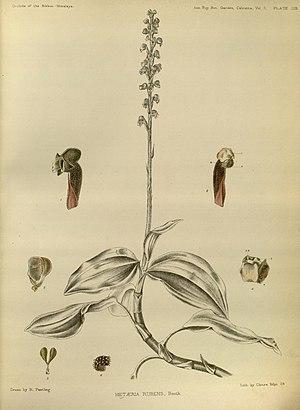
Hetaeria est un genre d'Orchidées.